Bison (novel)

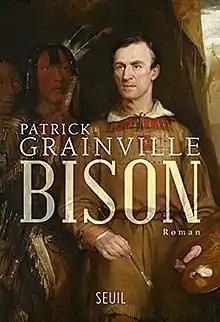
First edition

Bison is the twenty-fourth novel of Patrick Grainville, published in Éditions du Seuil on January 2, 2014.